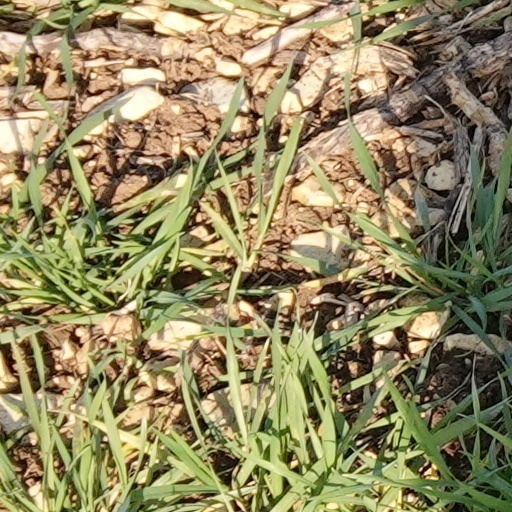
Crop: wheat